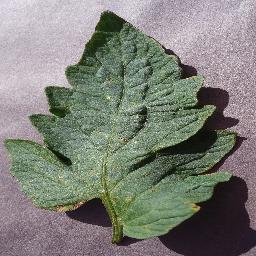
Label: Tomato___Target_Spot